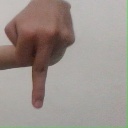
अक्षर: प